Normandy (administrative region)

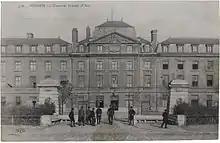
Historic photograph of the "Caserne Jeanne d'Arc" in Rouen, provisionally the seat of the Norman regional assembly

The modern region of Normandy was created by the territorial reform of French Regions in 2014 by the merger of Lower Normandy, and Upper Normandy. The new region took effect on 1 January 2016, after the regional elections in December 2015.